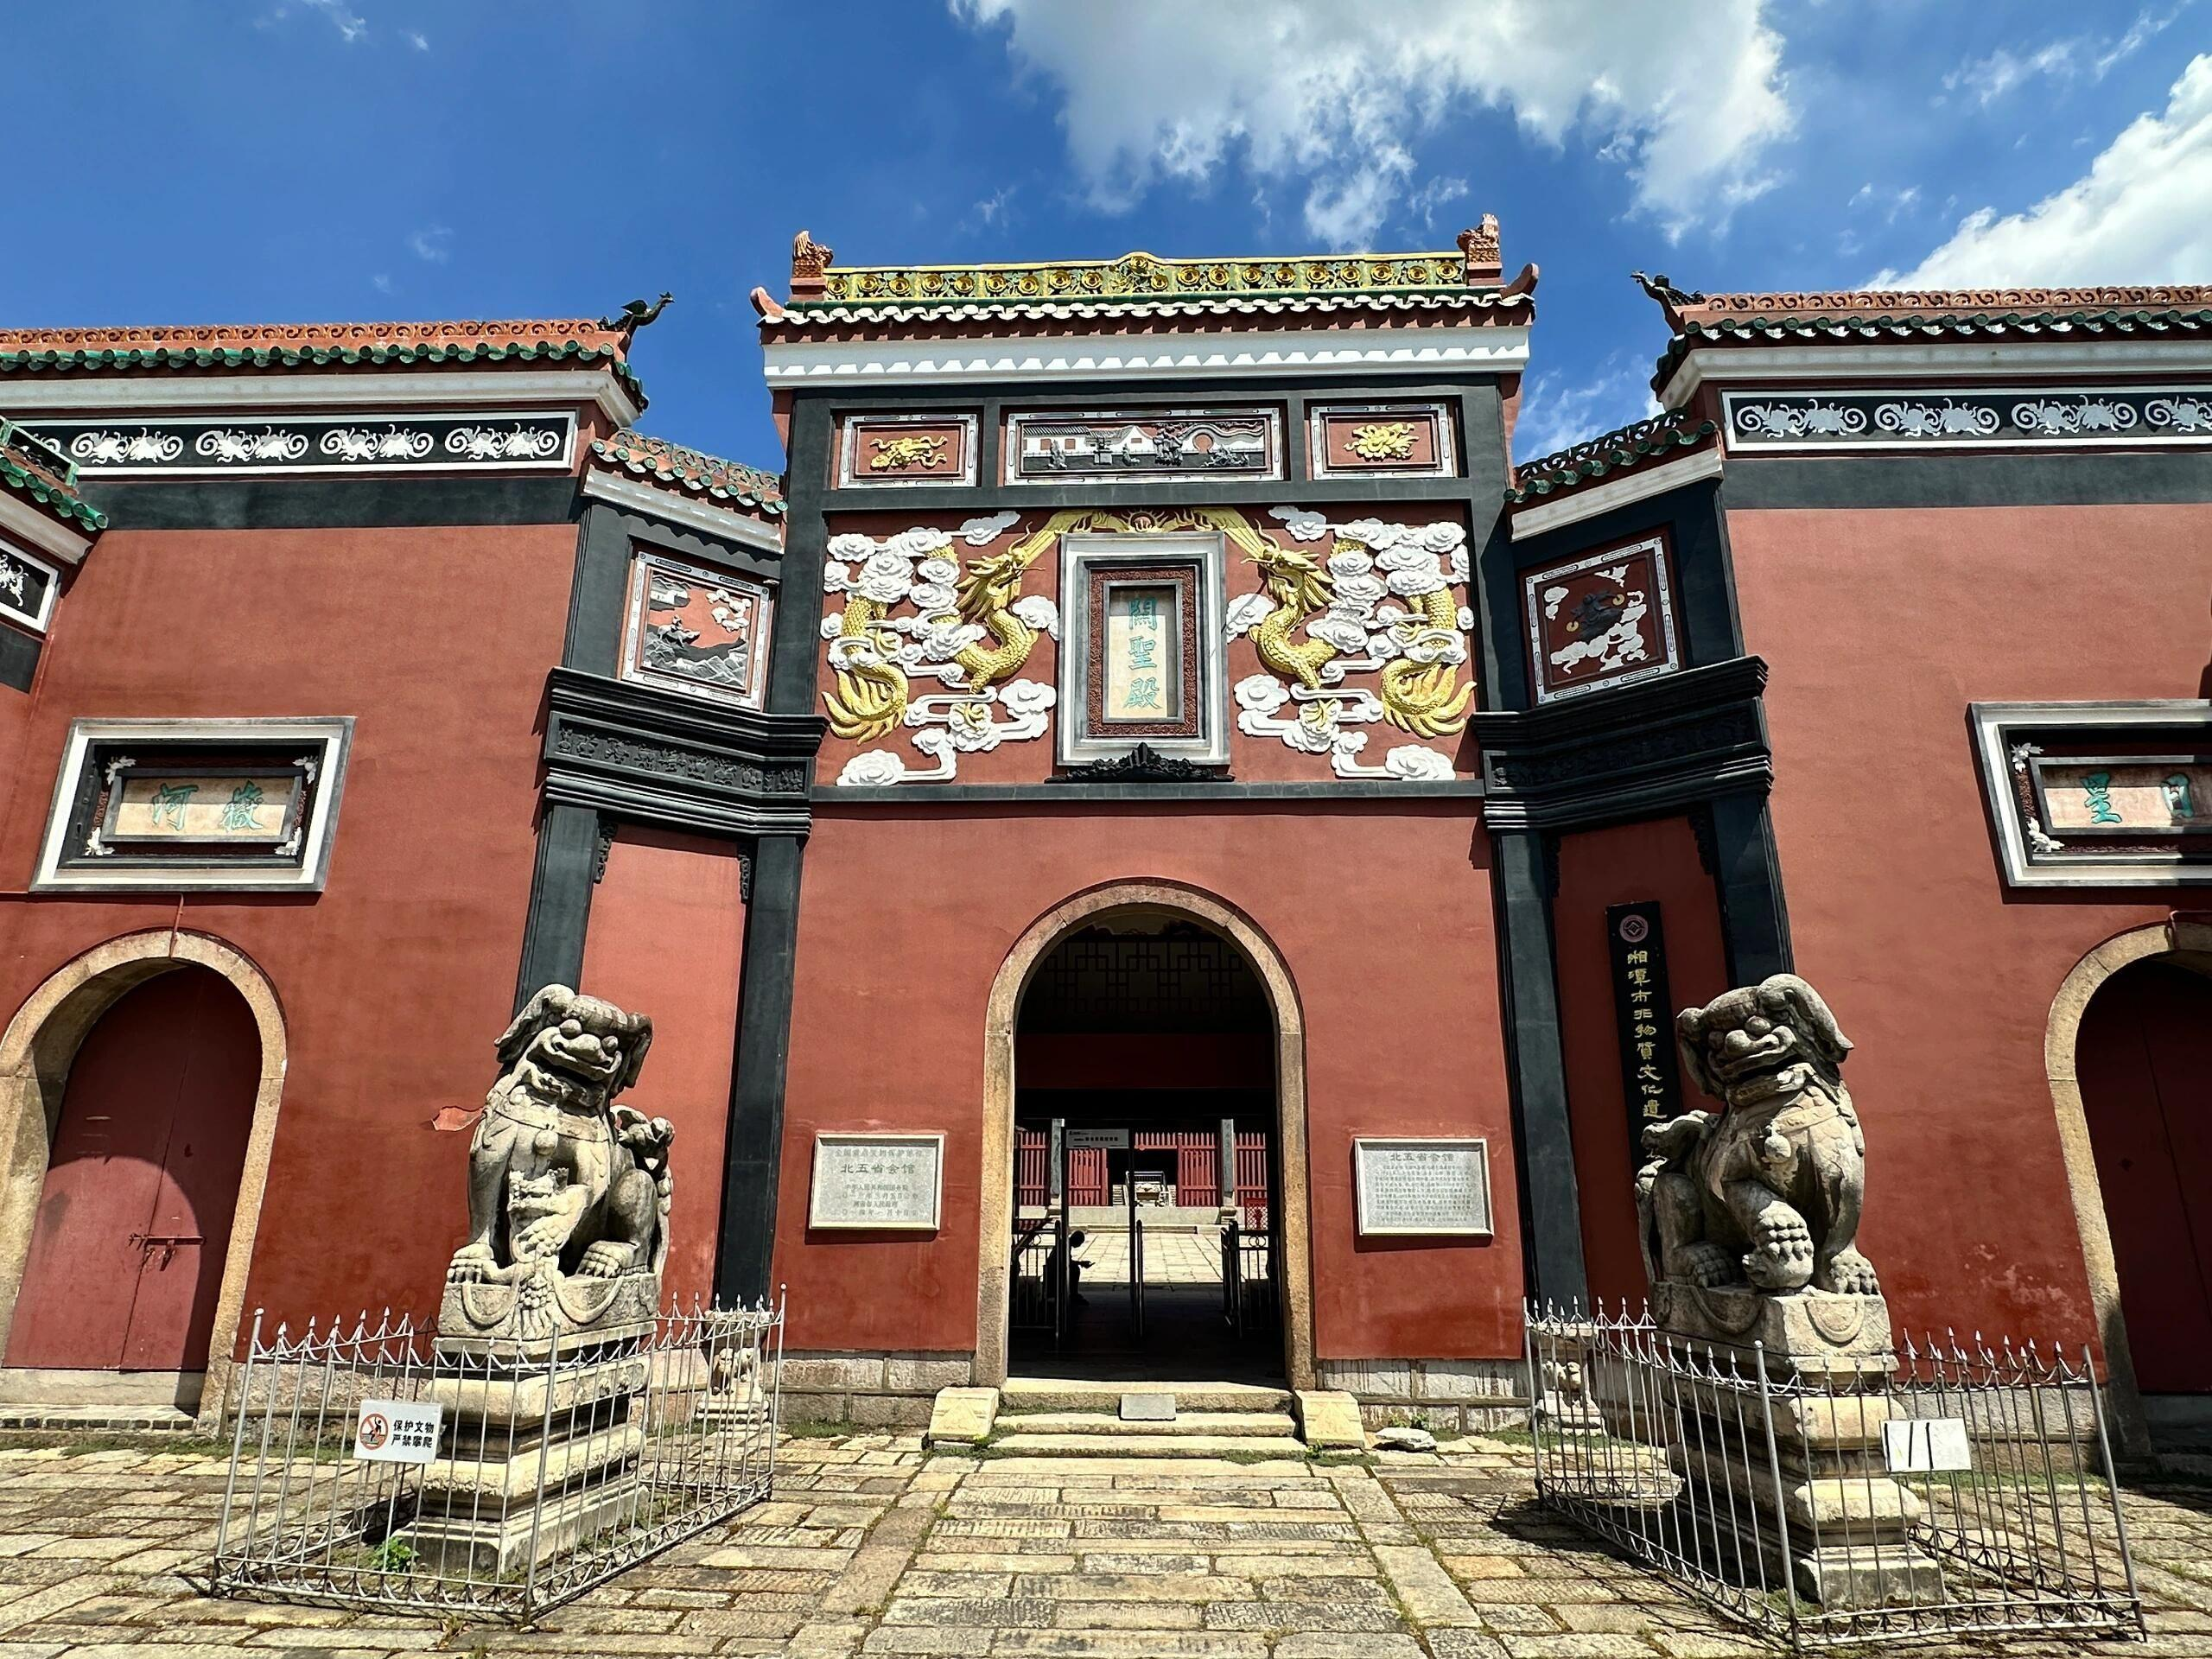
地标名称：北五省会馆
所在城市：安康市·紫阳县